Rage Racer

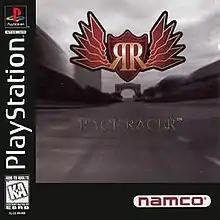
Japanese cover art

is a racing video game developed and published by Namco for the PlayStation. It is the fifth installment in the "Ridge Racer" series and the third on the PlayStation following "Ridge Racer Revolution" (1995). It was released in Japan on December 3, 1996, with releases elsewhere following in 1997. It was the first game in the series to feature a CGI animated introduction, and introduced a new "mascot", Reiko Nagase.